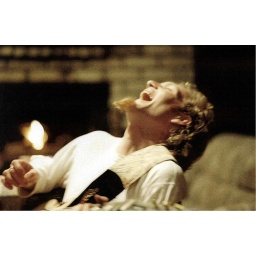
&amp;quot;Joy to the world. All the boys &amp;amp; girls. Joy to the fishes in the deep blue sea. Joy to you &amp;amp; me.&amp;quot; 3 Dog Night